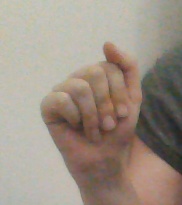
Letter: saad